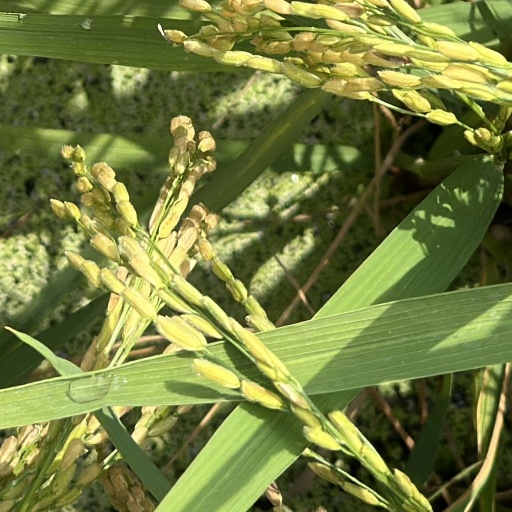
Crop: rice